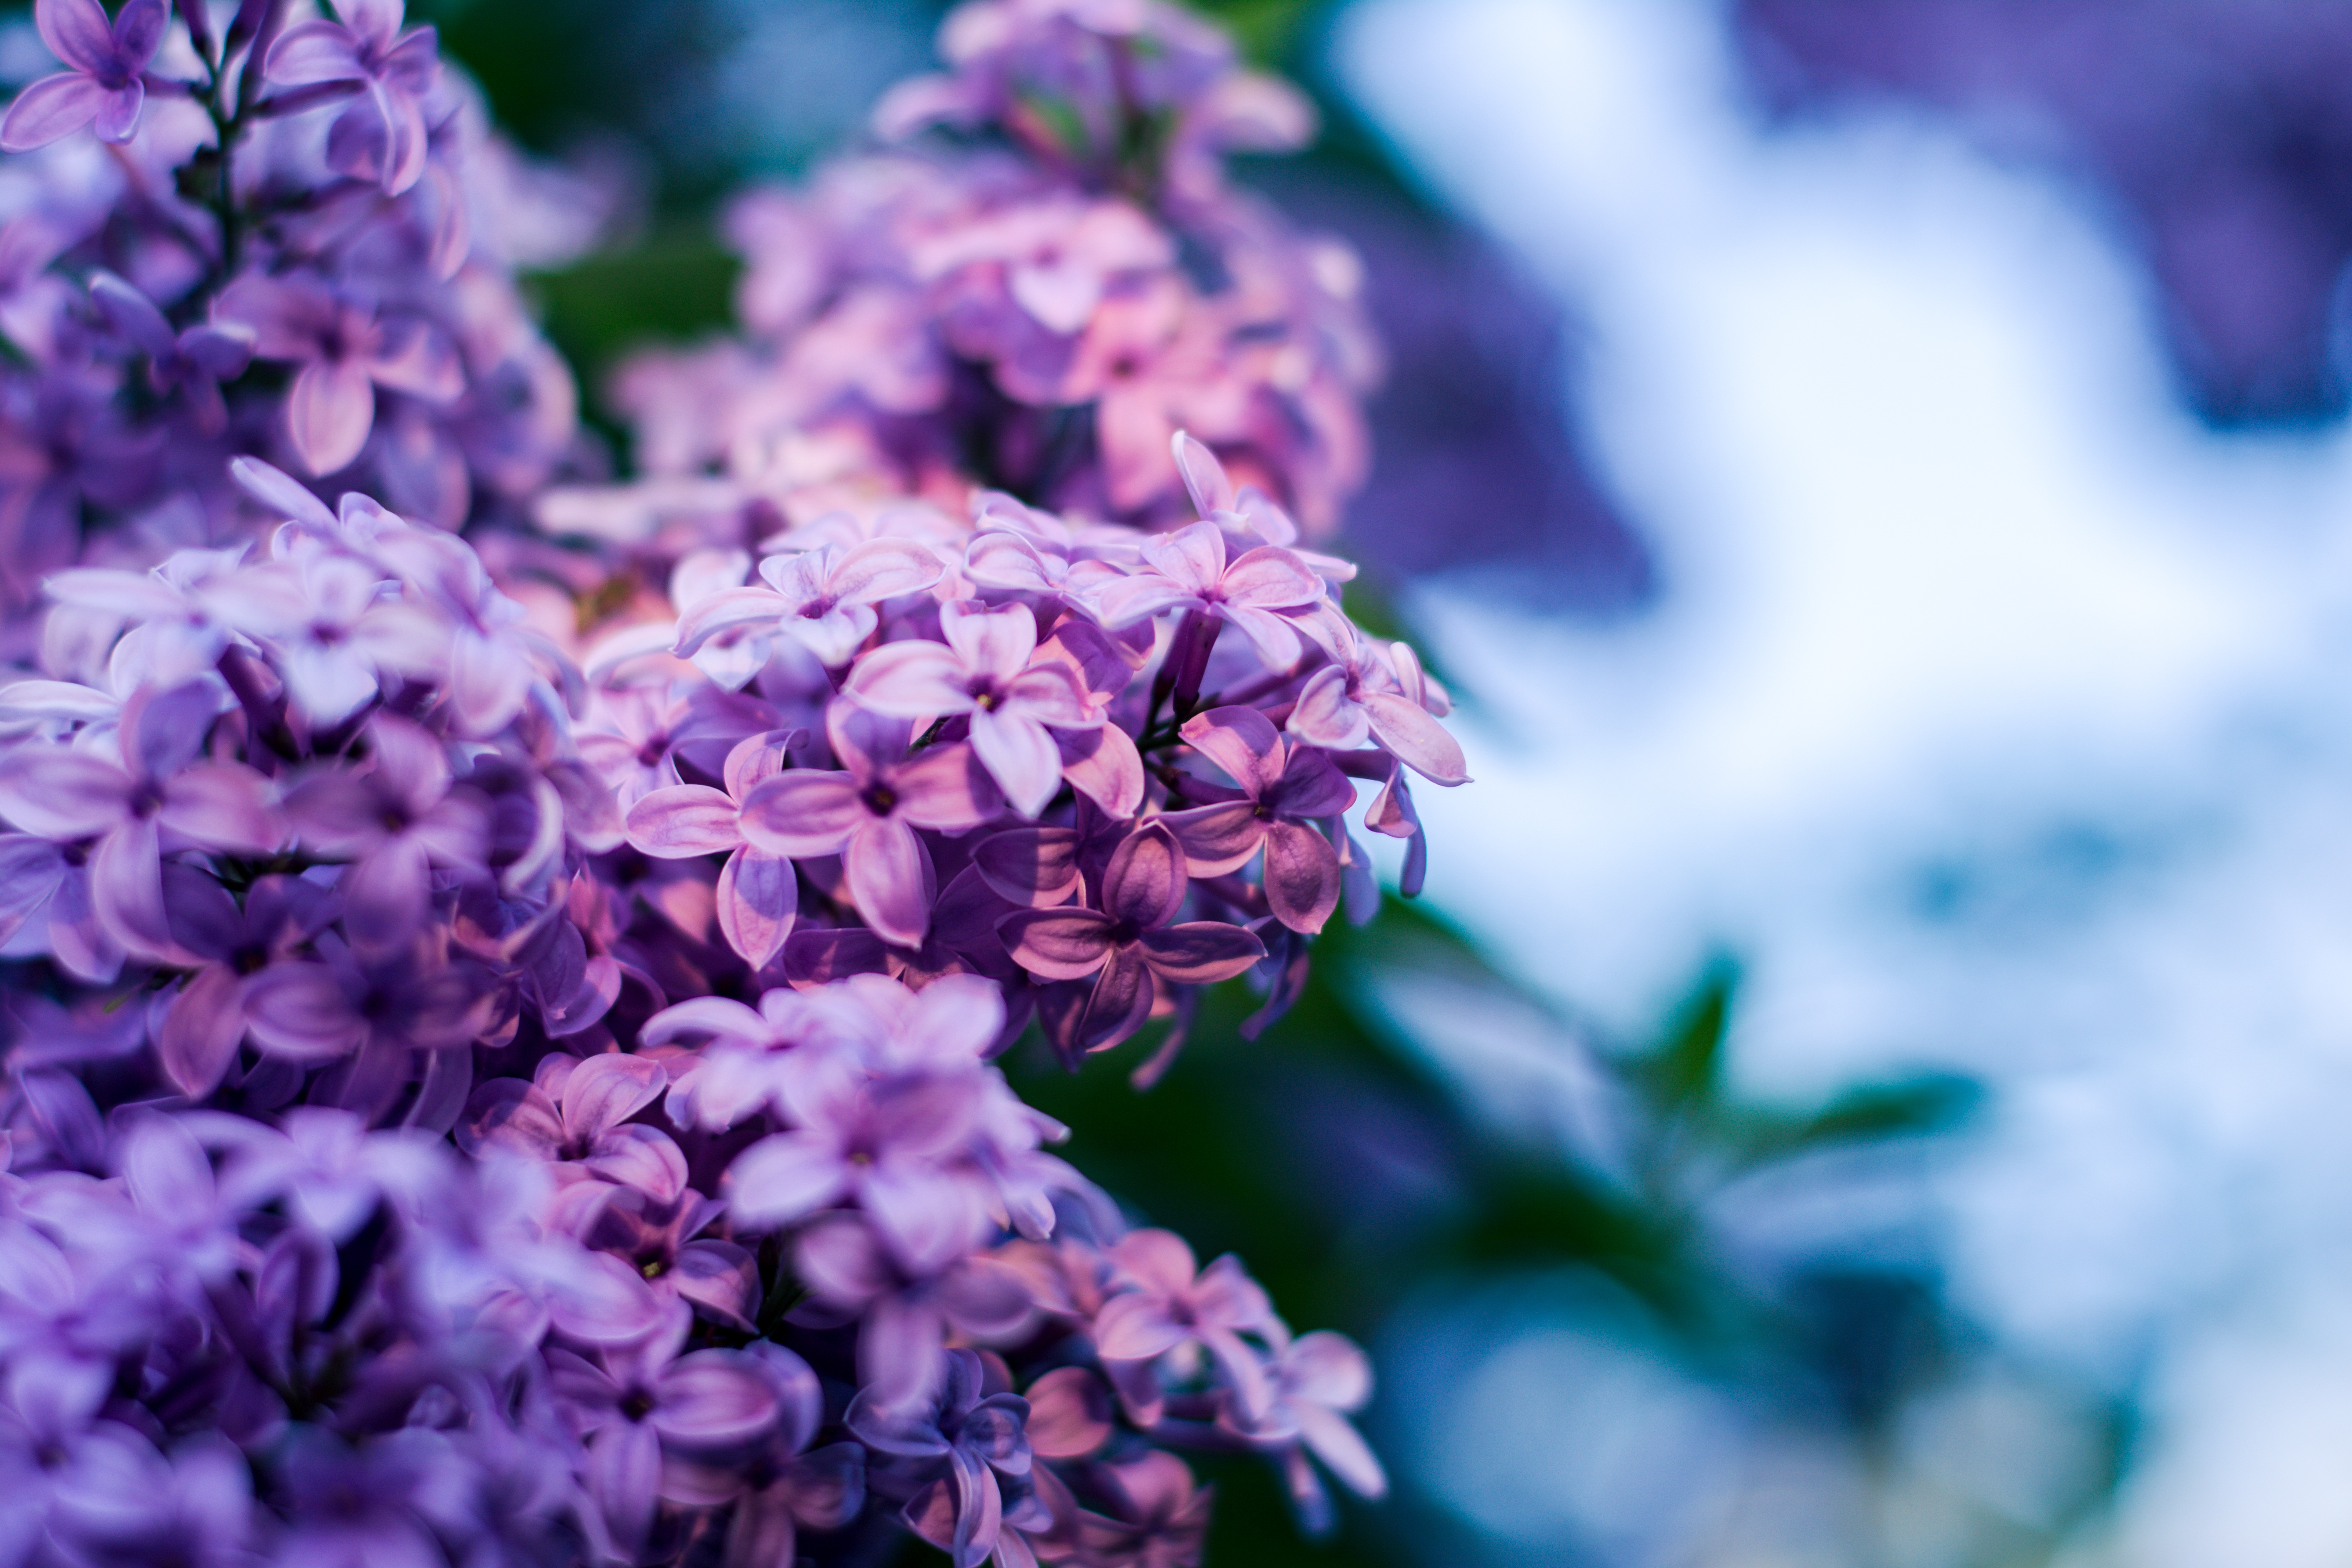
nature, branch, blossom, bokeh, plant, flower, purple, petal, bloom, spring, botany, blue, garden, closeup, flora, hydrangea, lavender, flowers, without, violet, lilac, macro photography, lilac flower, flowering plant, the petals, lilac flowers, hydrangeaceae, flourishing without, flower details, filoletowy flower, petals closeup, purple no, cornales, land plant